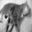
Label: cat